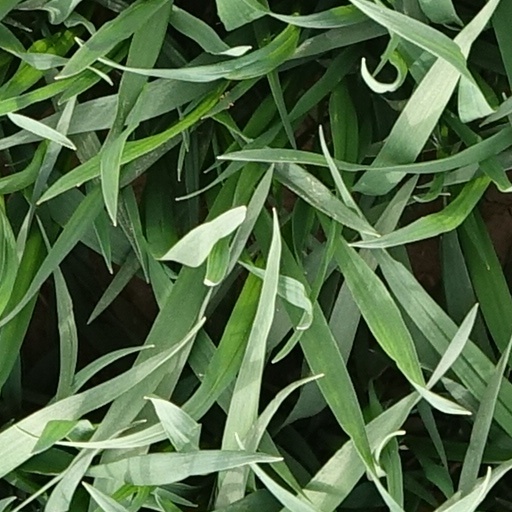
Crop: wheat